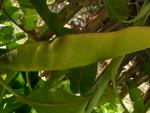
Label: xamthomonas